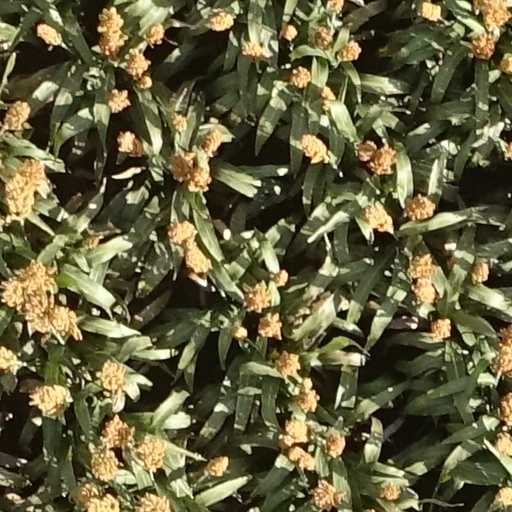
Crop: sorghum